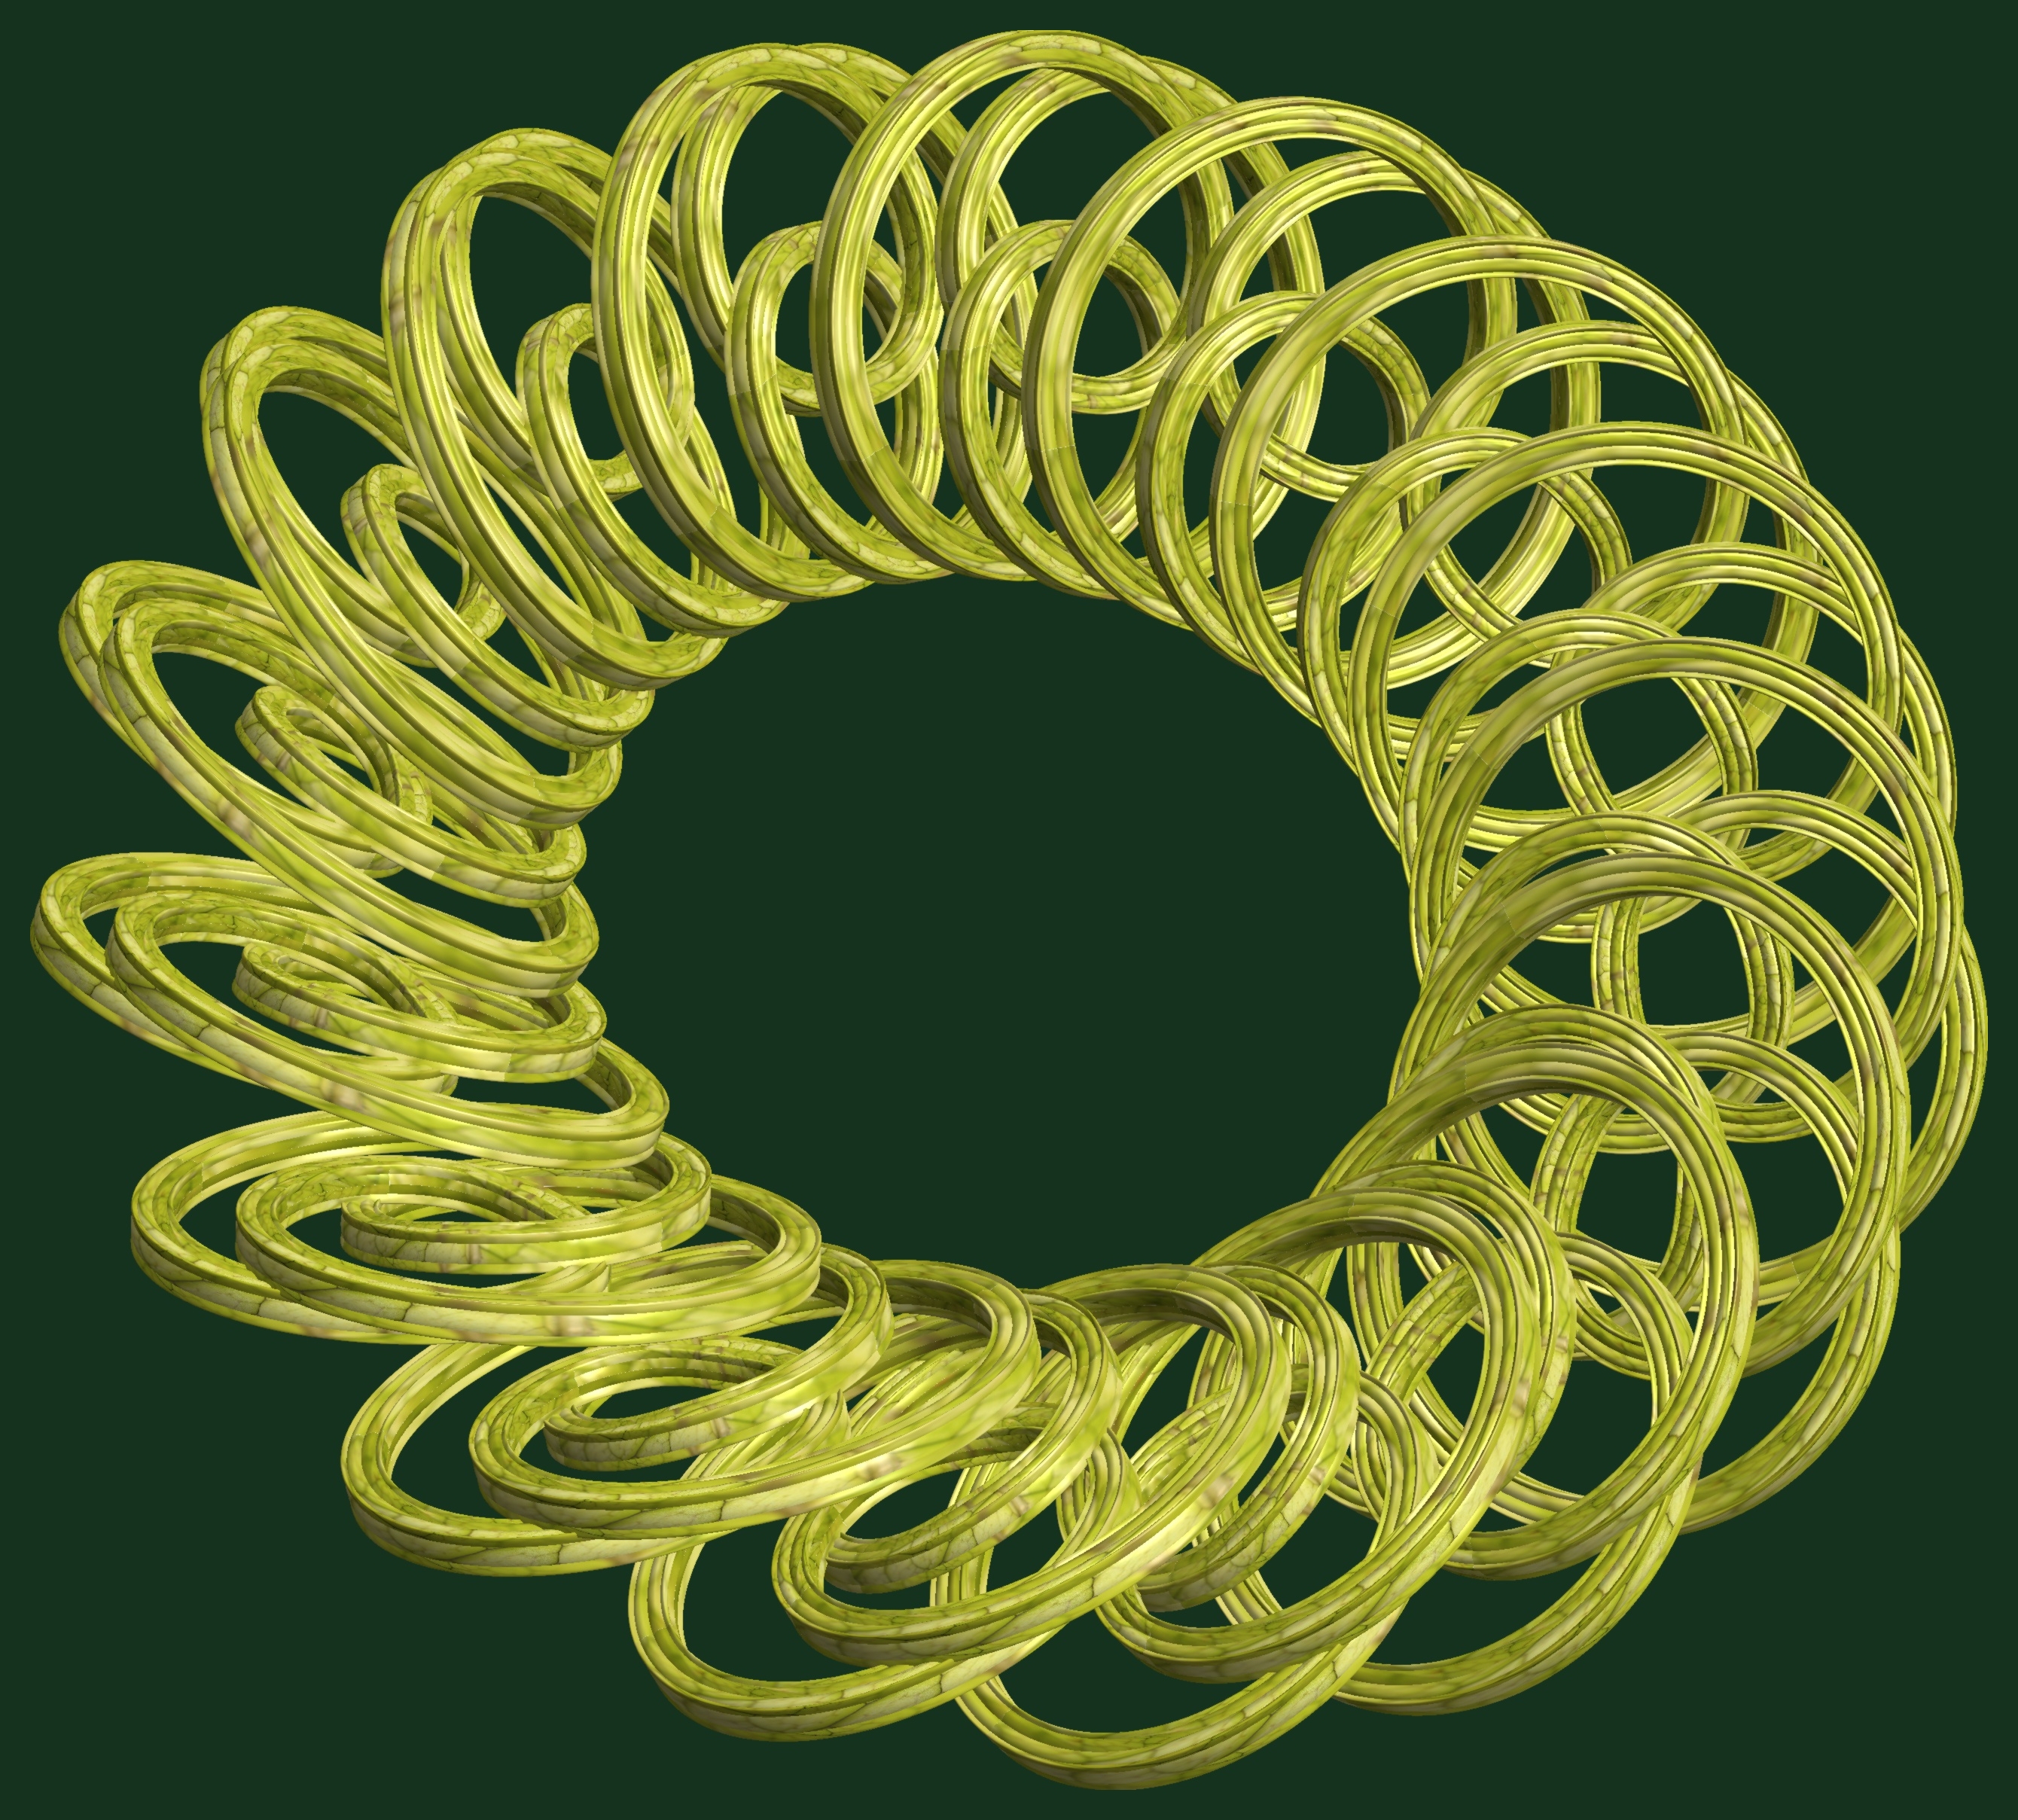
branch, structure, texture, spiral, chain, pattern, green, yellow, circle, christmas decoration, font, design, symmetry, 3d, graphic, knot, torus, mathematica, cg, parametricplot3d, code, program, algorithm, abstruct, mapping